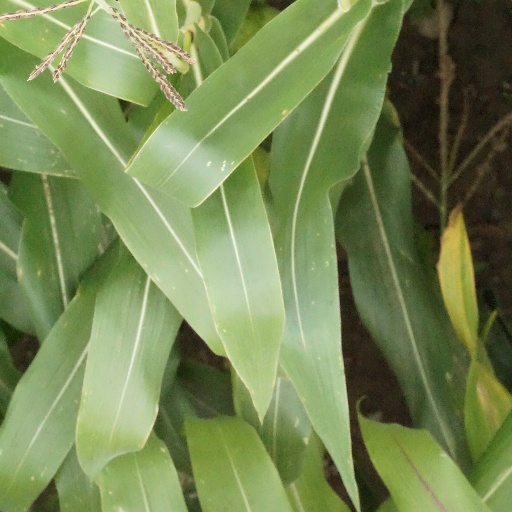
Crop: maize; corn